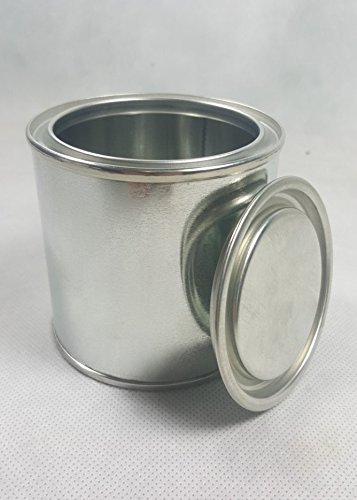
Label: metal